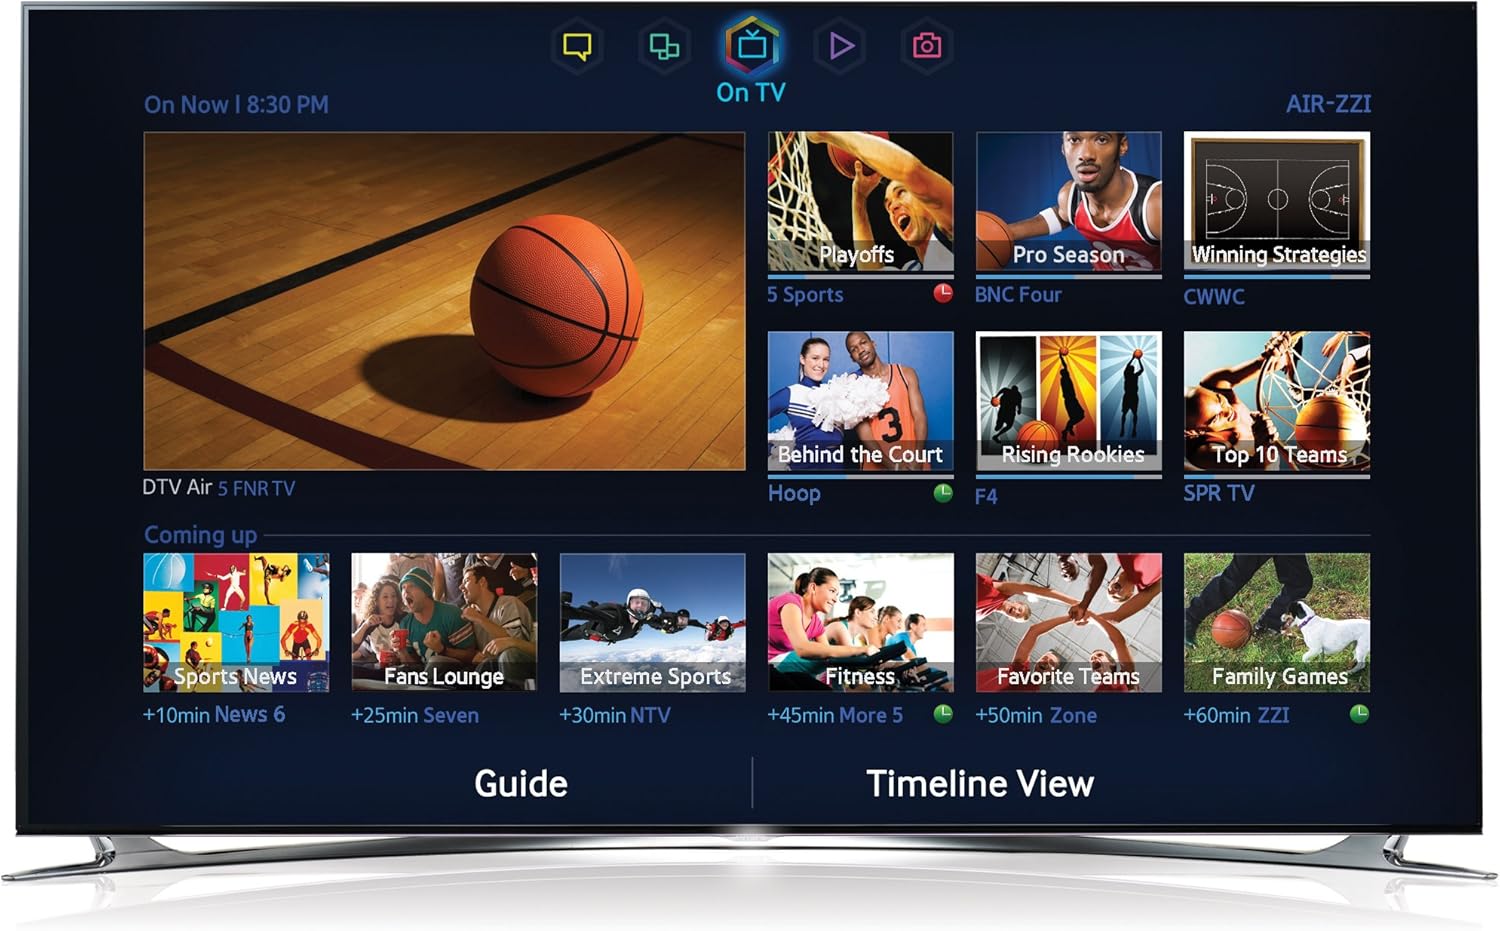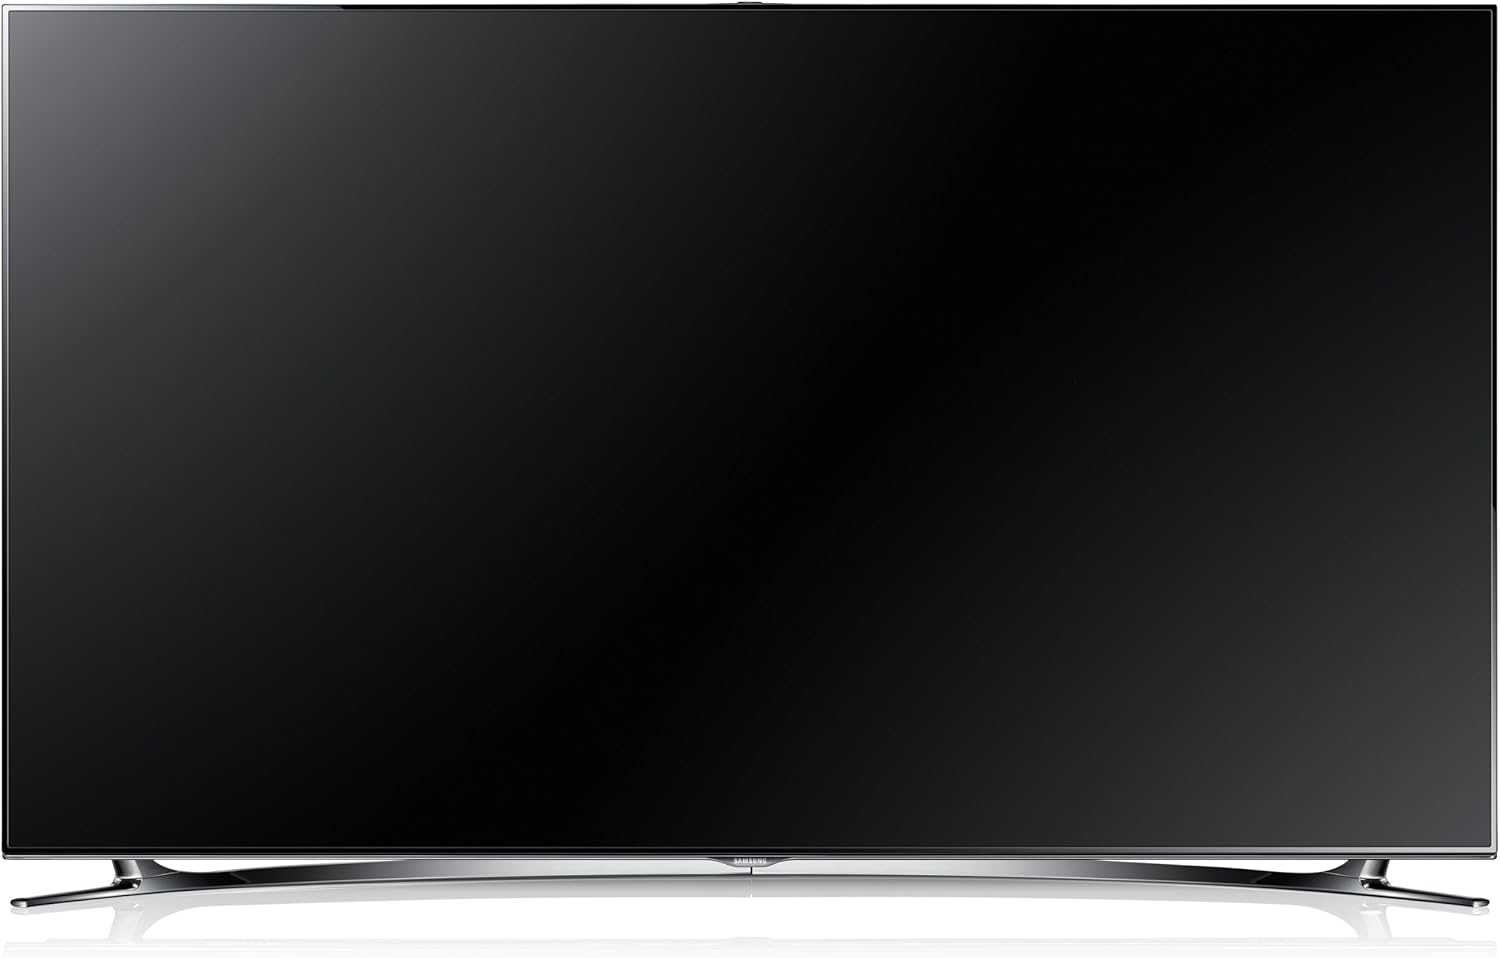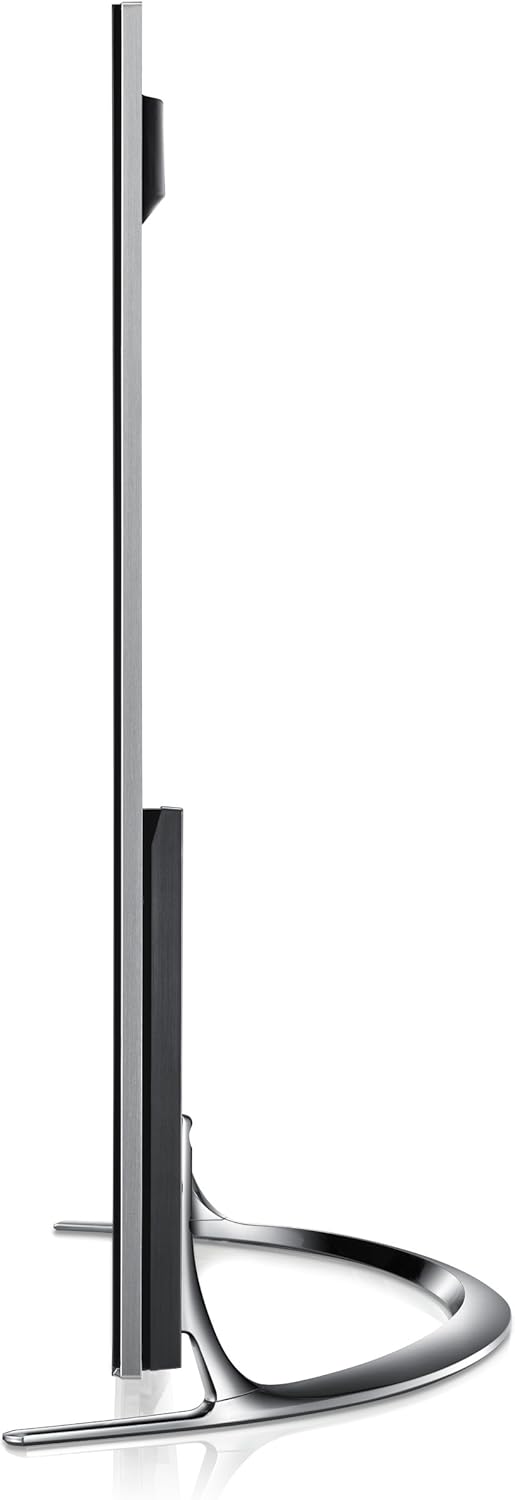
Samsung UN60F8000 60-Inch 1080p 240Hz 3D Ultra Slim Smart LED HDTV (2013 Model)
Category: All Electronics
Samsung 60-Inch 1080p 240Hz 3D Ultra Slim Smart LED HDTV Whether it's your voice or a simple hand gesture, with the new Ultra-Slim Samsung Smart TV F8000, controlling your TV is easier than ever before. You can talk to your TV in more natural ways such as asking, "What action movies are on", or you can perform all the basic commands such as "record", "last channel" and "turn on". You can also use hand gestures to browse the new intuitive Smart Hub, a central, easy-to-navigate hub of all your favorite content. You can even use gestures to use apps, play games and more. Samsung has also made it easier to keep up with the latest technology. The new Smart Evolution Kit updates your TV with new software, so you can keep enjoying new features without having to get a new TV. Discover how the new F8000 can keep up with both you, and the ever-changing world of technology. Smart TV The Samsung Smart TV finds the movies and TV shows you like - and more. Speak into the mic on the Smart Touch Remote to get TV recommendations. Use gestures to swipe and navigate within the 5 Smart Hub content panels. Easily discover movies, shows, and social posts with less searching and more watching. AllShare Allows your TV to wirelessly access and stream content from any compatible device, like a PC or mobile device. Share movies, photos, and music all through a single device: your TV. And with cloud technology, you can access and even share content away from home. Smart Interaction Control your TV with hand gestures and voice commands spoken into the Smart Touch Remot Control. Use S-Recommendation with Voice Interaction to ask your TV to find things to watch and get program suggestions. Smart Hub Our new interface organizes your entertainment and content into 5 convenient panels: On TV, Movies and TV Shows, Social, Apps, and a panel for your Photos, Videos and Music. Smart Touch Remote The Smart Touch Remote Control features an innovative touch pad and built-in microphone allowing you to easily interact with your Smart TV. Quad Core Processor Explore and multitask faster with our Quad Core Processor. This extra power gives you faster web browsing, smoother interaction and allows you to switch between content even faster than before. Built-in WiFi Enhance the connectivity capabilities of your TV with Built-in WiFi. S-Recommendation Ask the TV for recommendations while you're watching TV or visit the full S-Recommendation hub to find new things to watch. Full Web Browser All the benefits of full web browsing, right on your TV. From social sites like Facebook and Twitter to news, weather, entertainment, blogs and more. Discover even more content possibilities with your Smart TV. Smart Evolution The Smart Evolution Port allows you to update your Smart TV in the future. The Smart Evolution Kit* plugs into the back of your TV and updates it with new software and technology that will improve your TV performance - faster speed, more content, more features. Clear Motion Rate 1200 A Clear Motion Rate of 1200 is the ultimate level of motion-clarity for Samsung LED TVs. LED TVs with this CMR can display action-packed movement with superior sharpness, clarity and contrast. Clear Motion Rate was developed to accurately measure how well an LCD or LED TV can depict fast-moving images. Previously, motion-clarity was calculated by the frame refresh rate alone. But CMR offers a more complete measure by calculating 3 factors: frame refresh rate, image processor speed and backlight technology Micro Dimming Ultimate Experience incredible picture contrast, color and detail with Micro Dimming Ultimate. By maximizing the contrast between lights and darks, Samsung's Micro Dimming technology displays a picture that is as true-to-life as possible. Our innovative technology scans zones across the image and adjusts brightness to deliver deeper dark tones and brighter whites. It also eliminates the "halo" effect and image distortion that can happen with diffused lights. The Ultimate version of this technology optimizes the quality to new heights by scanning 2x the number of zones in the image. The result is a crystal-clear picture with realistic, vivid detail and accurate color reproduction. Samsung Active 3D Enjoy stunning Full HD 1080p in both 2D and 3D modes. With Samsung's 3D converter, turn 2D viewing into 3D for an amazing cinematic experience. Ultra Clear Panel Ultra Clear Panel absorbs most ambient light and virtually eliminates reflections. Ultra Clear Panel also helps make colors more vibrant with deeper blacks and enhanced contrast for crisper images and excellent shadow detail. Clean Back Design The new Samsung Smart TV represents the graceful intersection of striking innovation and minimalistic design. The elegant combination of technology and design produces a TV that incorporates Ultra-slim LED depth with a new Clean Back design. Energy Star ENERGY STAR qualified products meet strict energy efficiency specifications set by the government. This Samsung TV not only meets ENERGY STAR requirements; it exceeds them. *Smart Evolution Kit sold separately What's Included: UN60F8000 60-Inch Ultra Slim 3D Smart LED HDTV, Smart Touch Remote, 4 Pairs of 3D Active Glasses, and Documentation F8000 Series Specifications Samsung LED TV Comparison Chart Series F8000 F7500 F7100 F6400 F6300 FH6030 F5500 F5000 F4000 Sizes (inches) 46 , 55 , 60 , 65 , 75 46 , 55 , 60 46 , 55 , 60 , 65 , 75 40 , 46 , 50 , 55 , 60 , 65 , 75 32 , 40 , 46 , 50 , 55 , 60 , 65 40 , 46 , 55 32 , 40 , 46 , 50 22 , 32 , 40 , 46 , 50 19 , 29 Resolution Full HD 1080p Full HD 1080p Full HD 1080p Full HD 1080p Full HD 1080p Full HD 1080p Full HD 1080p Full HD 1080p HD 720p CMR 1200 960 720 480 240 240 120 120 120 Samsung Active Full HD 3D      Micro Dimming Ultimate + Precision Black Pro Standard Standard      Smart TV 2.0 Smart Interaction 2.0 Processor Quad Core Quad Core Dual Core Dual Core Dual Core  Dual Core   Smart Evolution AllShare Play SoundShare Wi-Fi Built-in  ConnectShare Movie Built-in Camera    HDMI/USB 4/3 4/3 4/3 4/3 4/3 2/1 3/2 2/1 2/1 Remote Control Smart Touch Smart Touch Smart Touch Smart Touch Universal Universal Universal Universal Universal Wireless Keyboard Compatible
Features: 1080p HDTV with Micro Dimming: Best picture quality | 240Hz Refresh Rate: Best for general viewing, video games, action movies, and sports | Smart TV with Gesture Controls and a Built in Camera: Interact with streaming content and the web | Thin LED Design: TV without stand (Width x Height x Depth): 53 X 30.3 X 1.5 Inches, TV with stand (Width x Height x Depth): 53 X 31.9 X 13.5 Inches